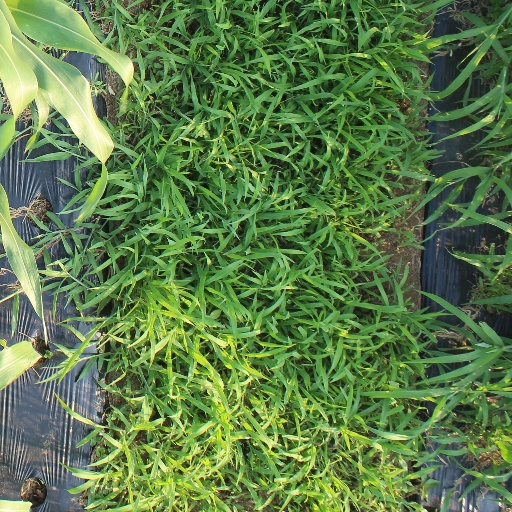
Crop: sorghum